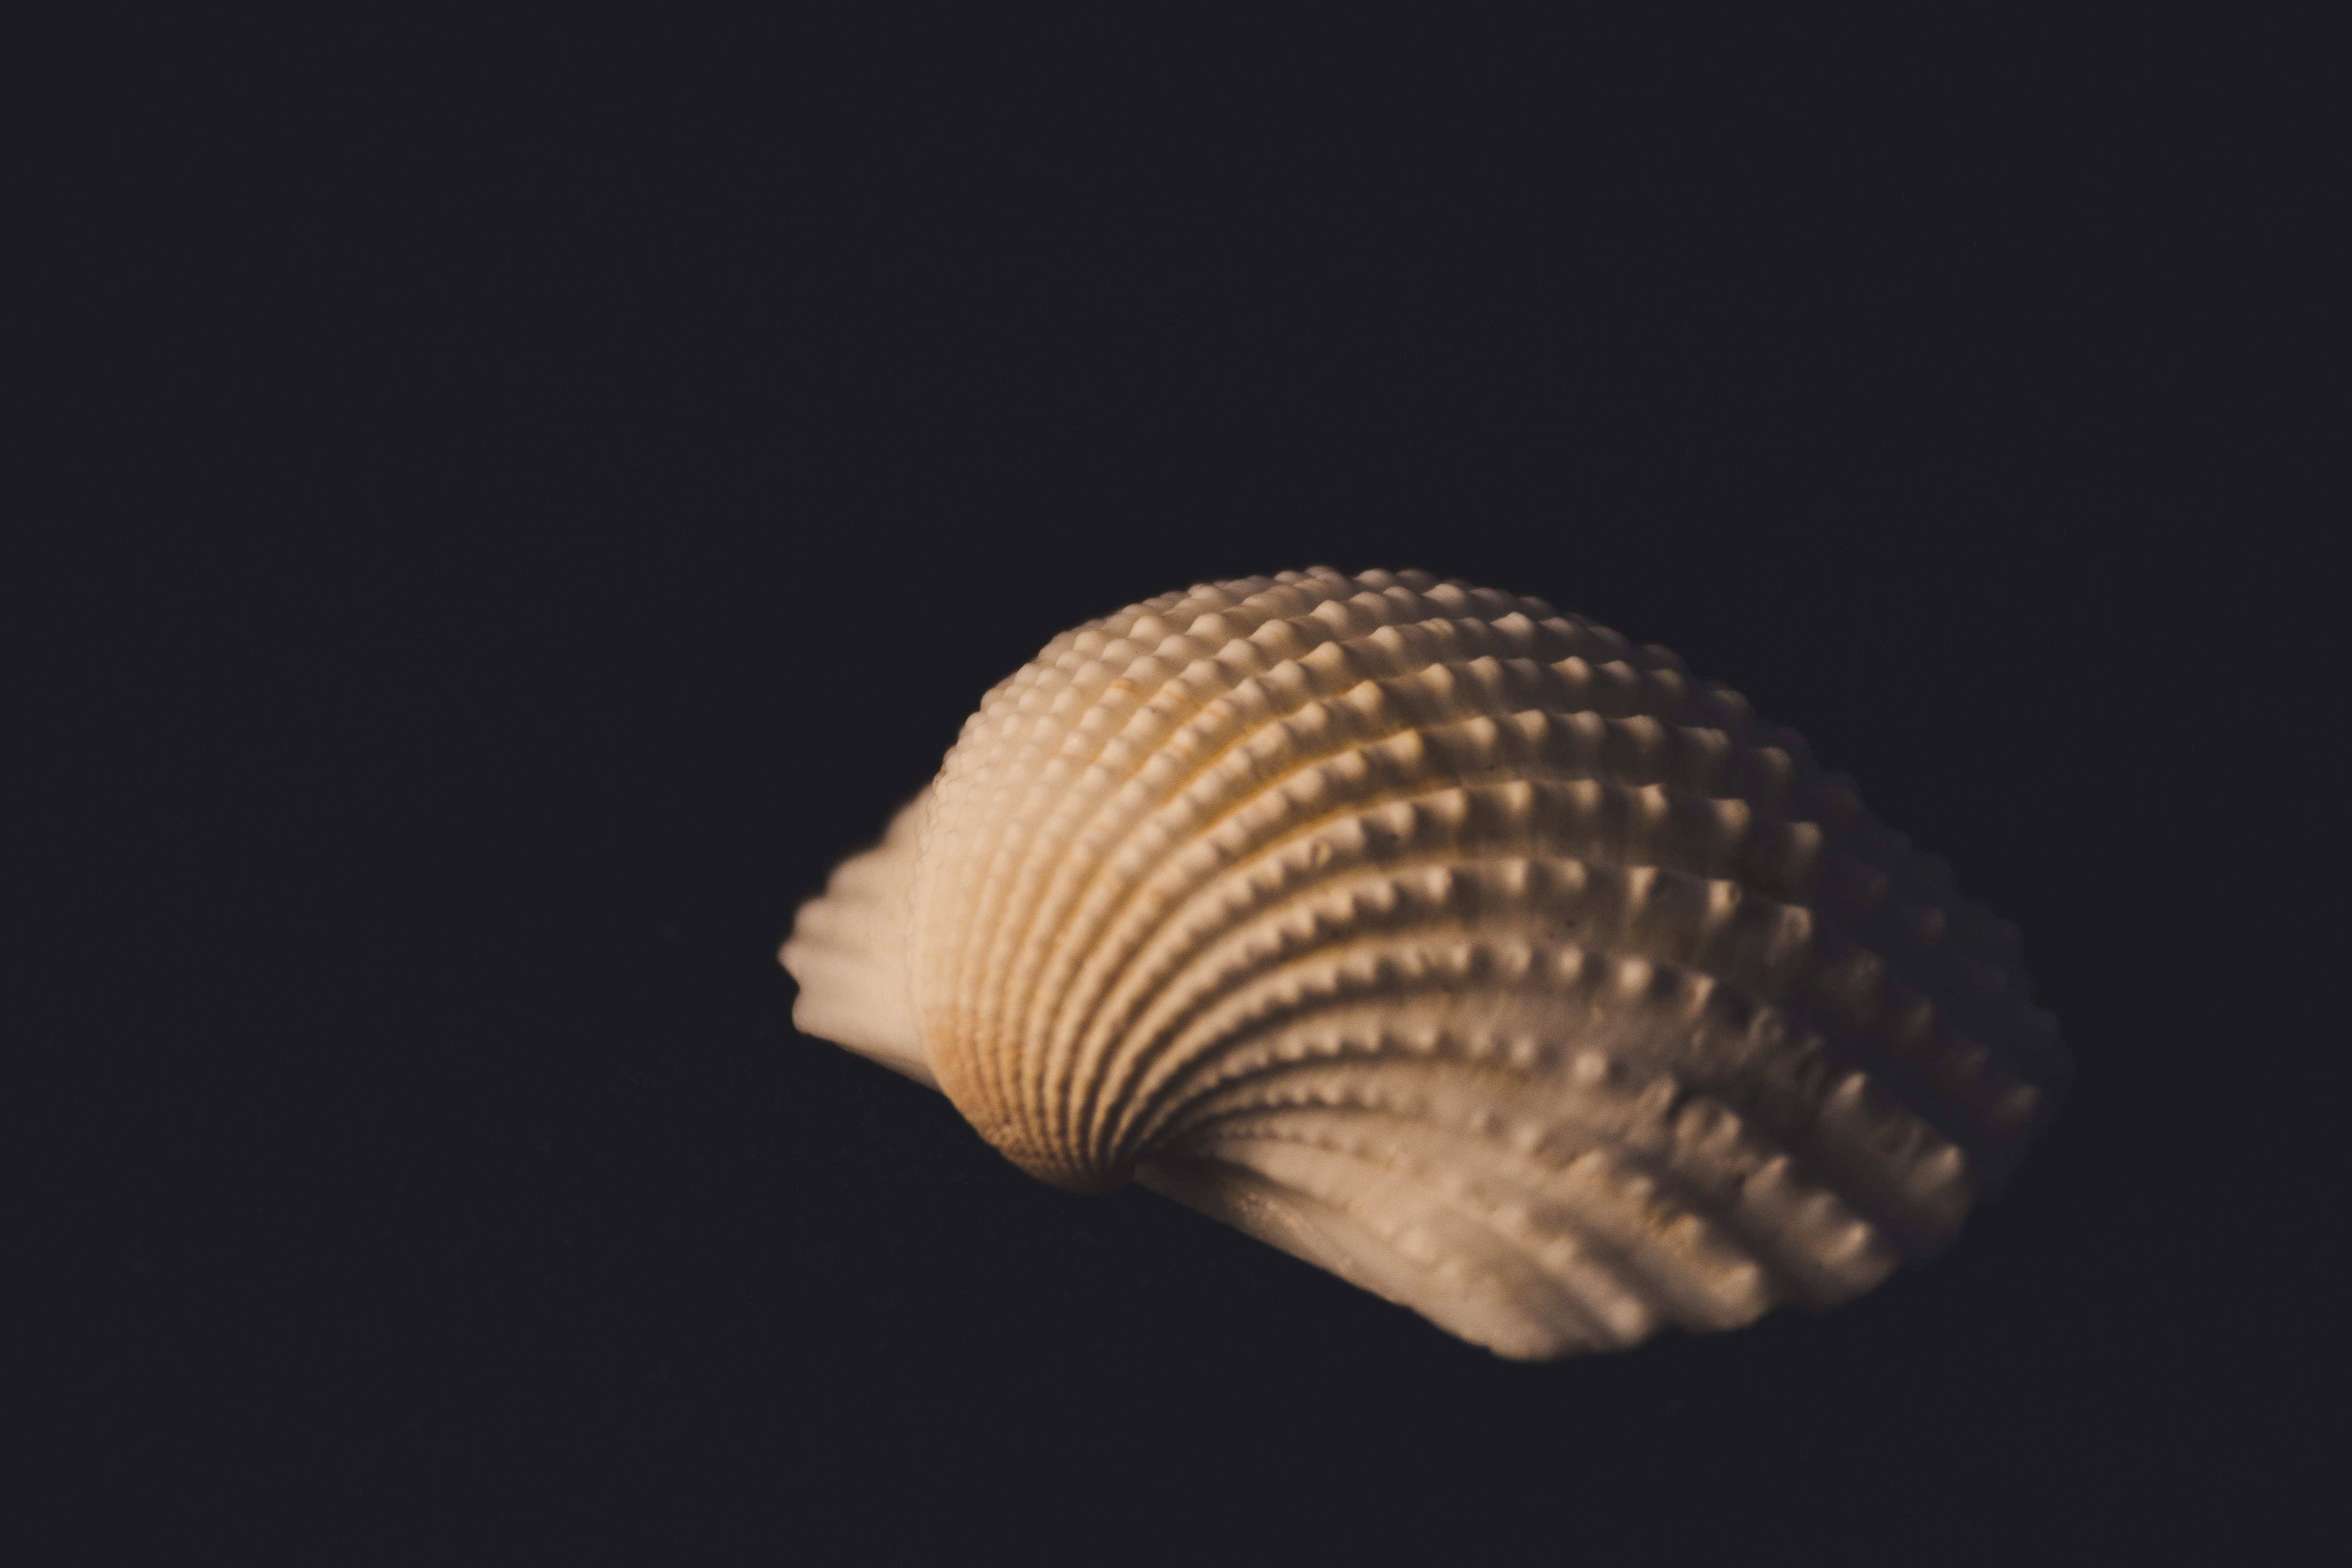
cockle, shell, bivalve, clam, molluscs, invertebrate, organism, shellfish, sea snail, seafood, scallop, baltic clam